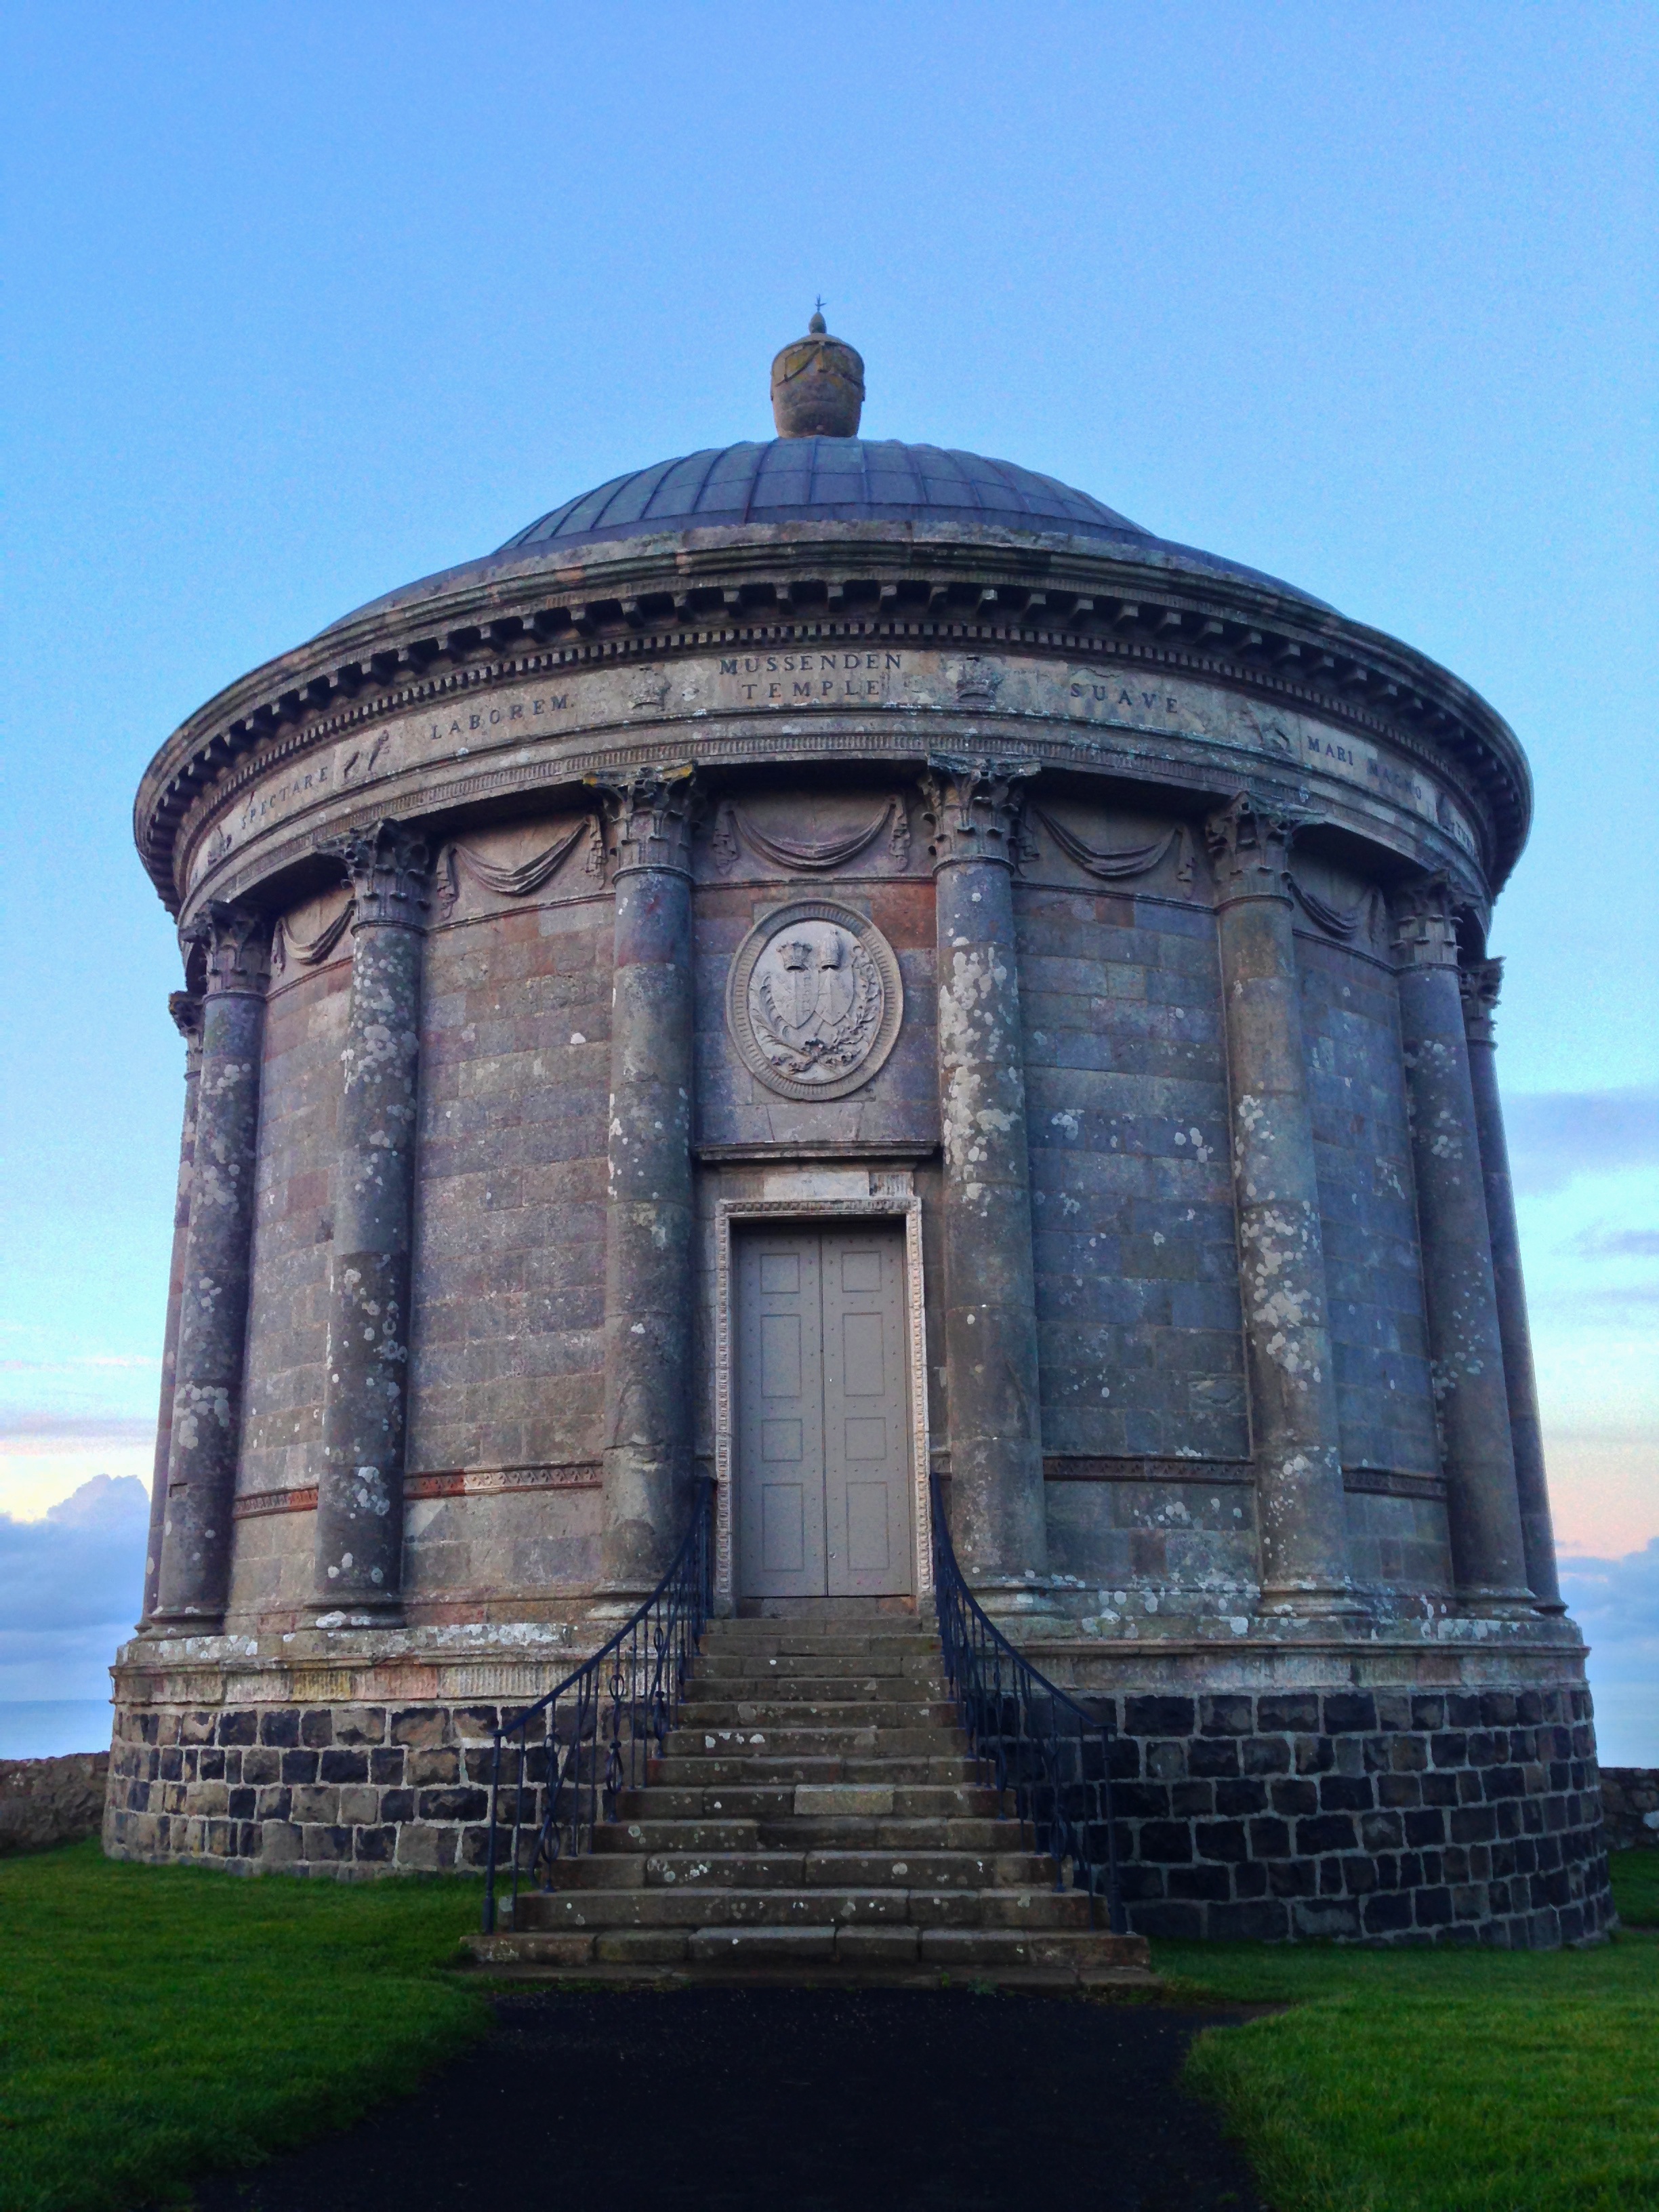
coast, architecture, building, monument, landmark, place of worship, ireland, mausoleum, historic site, derry, musseden temple